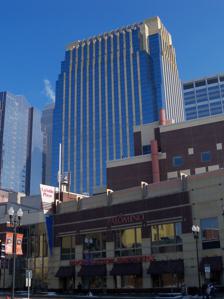
Building: LaSalle Plaza
Country: United States of America
Year built: 1991
Mixed Use Office in Minneapolis, Minnesota LaSalle Plaza View from Hennepin Avenue General information Type Mixed Use Office Architectural style Art Deco Location Minneapolis , Minnesota Address 800 LaSalle Avenue, Minneapolis, MN 55402 Coordinates 44°58′35″N 93°16′30.5″W / 44.97639°N 93.275139°W / 44.97639; -93.275139 Current tenants Robins Kaplan LLP , AECOM , CBRE Group , Others Completed 1991 Owner Hempel Real Estate Height 387 ft (118 m) Technical details Floor count 30 Design and construction Architect(s) Ellerbe Becket Awards and prizes LEED Gold, BOMA 360 Performance Building LaSalle Plaza is a Class A skyscraper located in downtown Minneapolis , Minnesota that is 387 ft (118 meters) tall. It is the 20th-tallest building in the city and fills a city block, bound by 8th Street S, LaSalle Avenue, 9th Street S, and Hennepin Avenue. The complex includes a thirty-story office tower and a two-story retail base. It was designed and developed in 1991 around the pre-existing Historic State Theatre . The building is skyway connected to 811 LaSalle, Residence Inn Downtown Minneapolis/City Center , Target Center , Target Field , the University of St. Thomas , and Target . Art The building houses multiple art pieces, including Totem Pole by George Morrison , and Top Hat , a piece by Stanton G. Sears portraying Fred Astaire. Tenants LaSalle Plaza is currently leased to multiple small and large tenants. Tenants include: AECOM The Capital Grille CBRE Bally Sports North (formerly Fox Sports North) (offices & broadcast studios) Robins Kaplan LLP See also List of tallest buildings in Minneapolis References [1] [2] Emporis [usurped] [3] [4] [5] v t e Skyscrapers and major buildings in Minneapolis Commercial 100 Washington Square 33 South Sixth 50 South Sixth 60 South Sixth 901 Marquette Ameriprise Financial Center Canadian Pacific Plaza CenturyLink Building Capella Tower Fifth Street Towers I Fifth Street Towers II Gaviidae Common IDS Center LaSalle Plaza Minneapolis City Center PwC Plaza Rand Tower RSM Plaza SPS Tower Target Plaza South Two22 US Bancorp Center US Bank Plaza I US Bank Plaza II Wells Fargo Center Residential 110 Grant Apartments The Carlyle Churchill Apartments Eleven on the River Hub La Rive Condominiums Riverside Plaza WaHu Student Apartments Hospitality IVY Hotel + Residences Minneapolis Marriott City Center Hotel Radisson Blu Minneapolis W Minneapolis - The Foshay Sports 3M Arena at Mariucci Target Center Target Field Huntington Bank Stadium Williams Arena U.S. Bank Stadium Government Hennepin County Government Center Minneapolis City Hall US Federal Courthouse See also List of tallest buildings in Minneapolis Authority control databases : Geographic Structurae